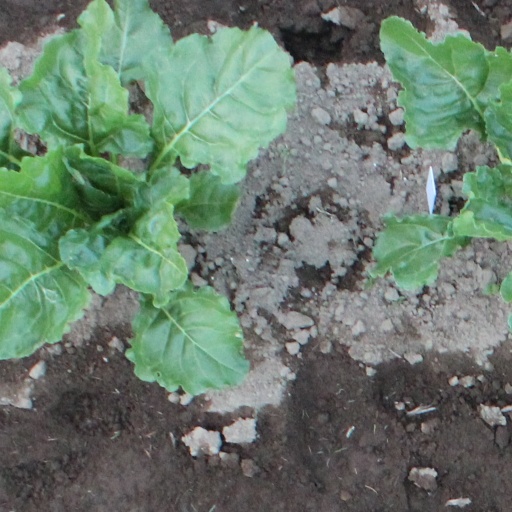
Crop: sugar beet